Monroe Silver

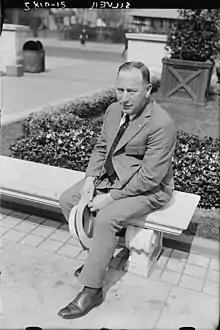
Silver

Monroe Silver (December 21, 1875 – May 3, 1947) was an American actor and singer who was also a comedian and monologist using a Jewish dialect-accent in his performances.